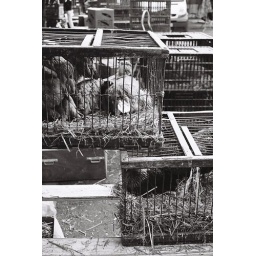
Chickens, geese, goats, ducks, all types of animal for sale at the market in Buchy, Normandy.